Pieter de Hooch

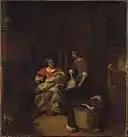
"A Lady and a Child with a Serving Maid"

In the late 1650s, Pieter de Hooch pioneered a new genre of painting that showcased unprecedented spatial order and naturalism. Tranquil depictions of homes and courtyards, which appear casually observed and informal, are carefully composed with a sophisticated grasp of perspective and a fine attention to aerial accuracy. Many of these subtly revolutionary paintings revisit themes from his early works, such as merry companies with drinking soldiers, accompanied by their hostesses. However, the dimly lit stables and taverns of his earlier period are replaced by sunlit interiors, gardens, and courtyards of the middle class. De Hooch's cityscapes were some of the last Dutch painting specialties to emerge. Along with Fabritius' "A View of Delft," Pieter de Hooch's depictions of courtyards, bleaching grounds, and street scenes often feature prominent genre figures and are notable for their early focus on urban environments. These works are among the first to emphasise cityscapes, emerging mainly in de Hooch's time in Delft, where his works feature important buildings such as the Oude Kerk, Nieuwe Kerk, and the rooftop of the newly built Amsterdam Town Hall. Also featured are areas of residence for de Hooch, including courtyards similar to those found behind old Delft homes around the Binnenwatersloot where his wife lived. These edifices were often arranged fictitiously, bringing many important buildings into one scene. De Hooch also shared themes and compositions with Emanuel de Witte, though de Witte soon devoted himself mainly to painting church interior scenes after moving to Amsterdam in 1651. De Witte seems more preoccupied with the rooms themselves, filling his paintings with objects, whilst de Hooch was more interested in people and their relationships to each other, rarely leaving the background of pictures unexplored. This was frequently exhibited, often to exhibit religious iconography or as an empathetic introspection into the lives of the subjects.